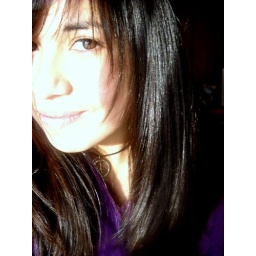
A boy brushed red living in black in white.